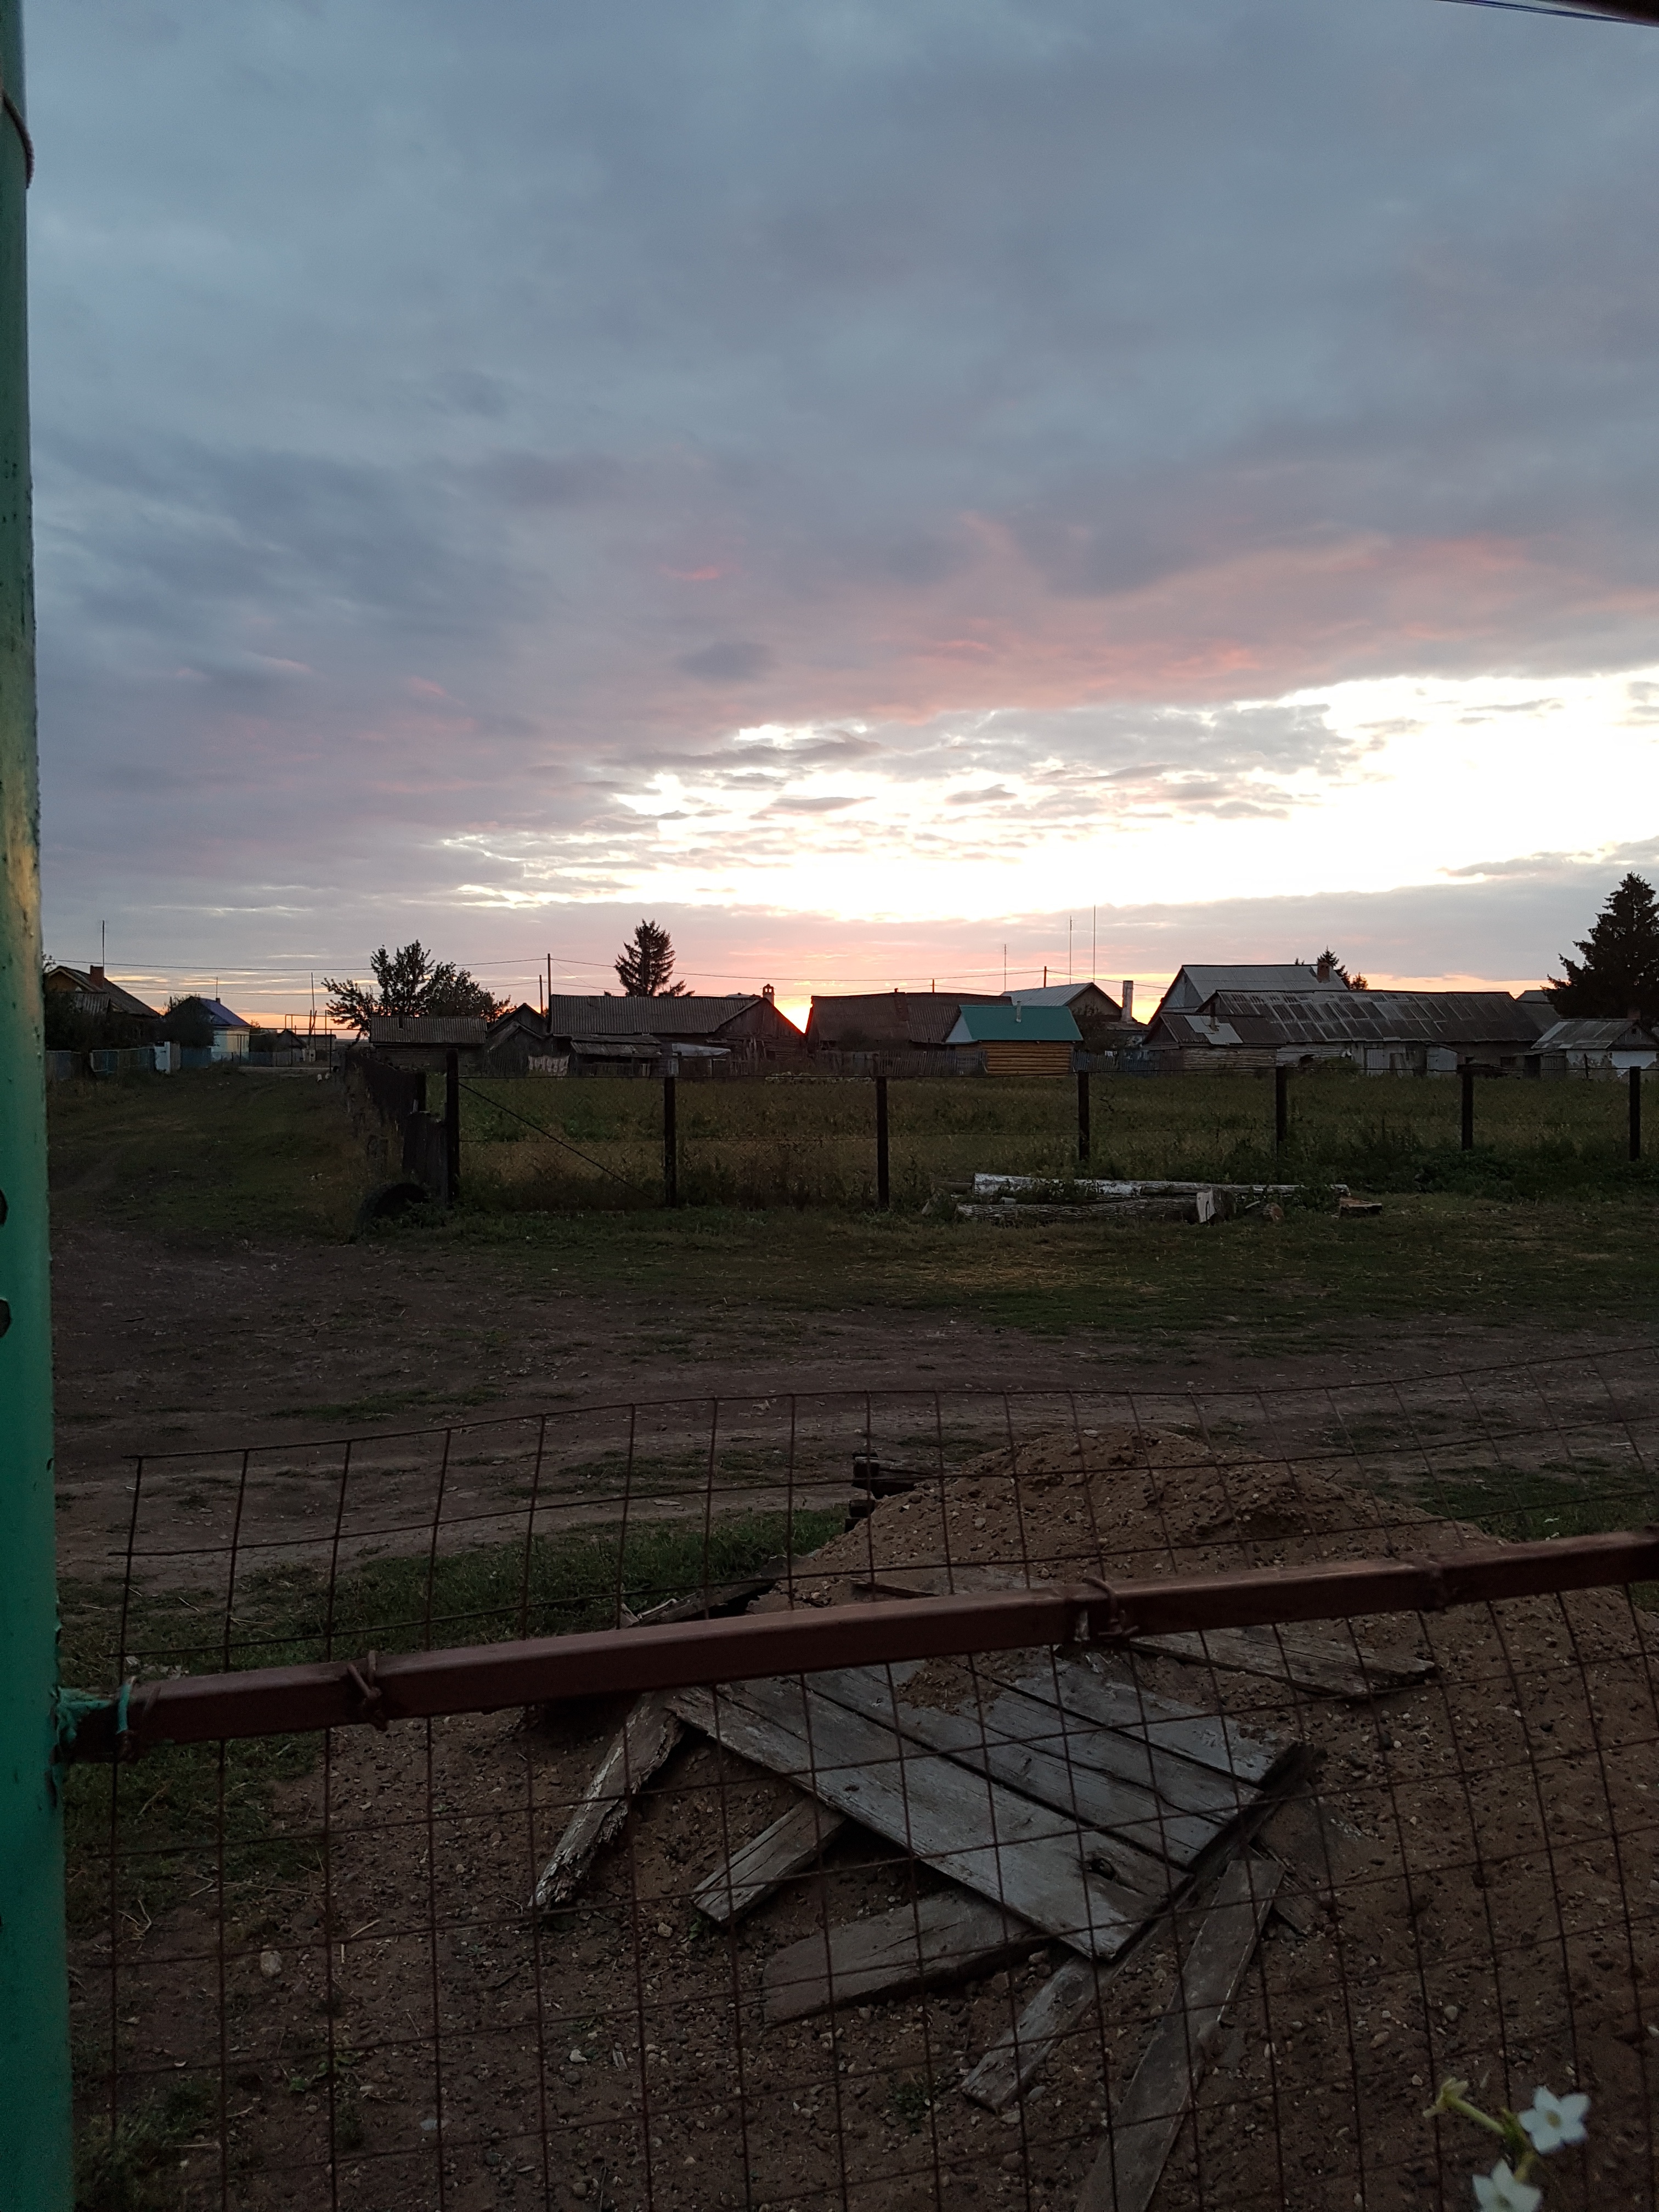
sea, horizon, cloud, sky, sunset, sunlight, morning, wind, dawn, dusk, evening, reflection, rural area